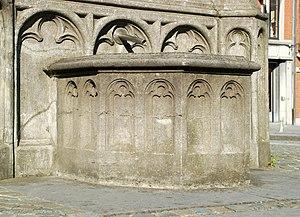
Belgique - Brabant wallon - Fontaine-perron de Nivelles
La fontaine-perron de Nivelles est un monument de style gothique érigé sur la Grand-Place de la ville belge de Nivelles, en Brabant wallon.